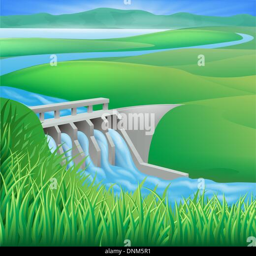
illustration of a hydroelectric dam generating power and electricity